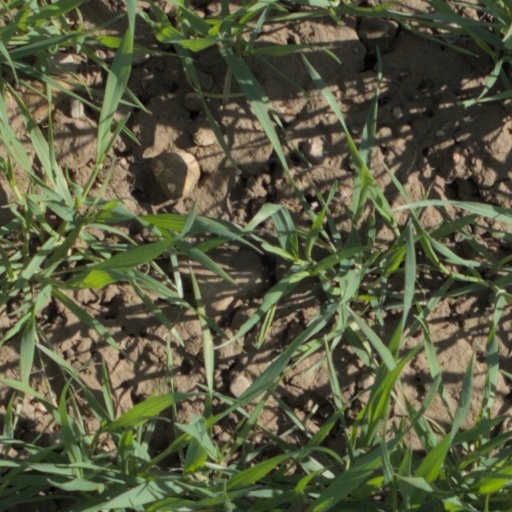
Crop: wheat